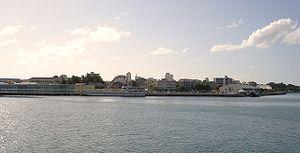
Vue sur la ville de Pointe-à-Pitre, côté port maritime
La Guadeloupe est une destination prisée pour le tourisme, pour ses plages de sable blanc ou de sable noir, ses cascades, ses musées, sa faune et sa flore, et ses nombreux sites à découvrir au hasard de la visite de certaines communes de l'île. La Guadeloupe offre aussi de nombreuses activités sportives, comme le nautisme, randonnées, découverte des fonds marins, pêche au gros, visite de Grand-cul-de-sac-Marin, etc. C'est ainsi la première destination touristique de l'Outremer français. En effet le tourisme guadeloupéen met en avant tous les atouts de l’île aussi bien le soleil et la mer que la forêt et le volcan : la Soufrière. La Guadeloupe est attractive surtout durant l’hiver où les touristes cherchent la chaleur sur les belles plages.